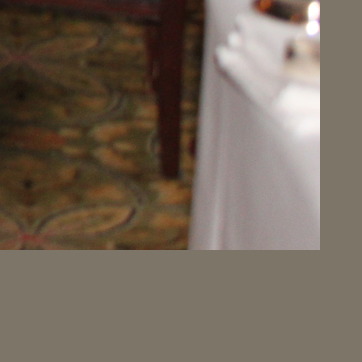
Material: carpet